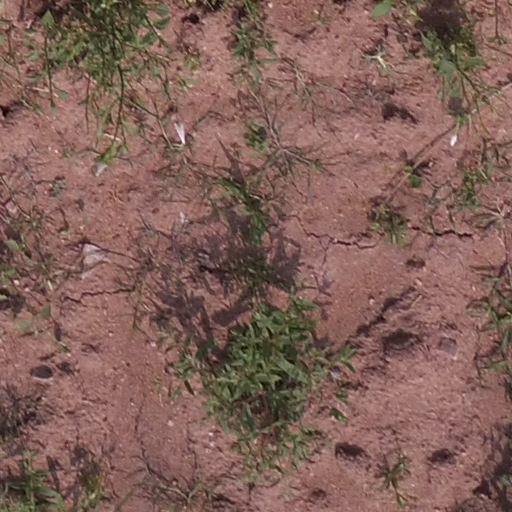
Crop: maize; corn